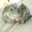
Label: frog